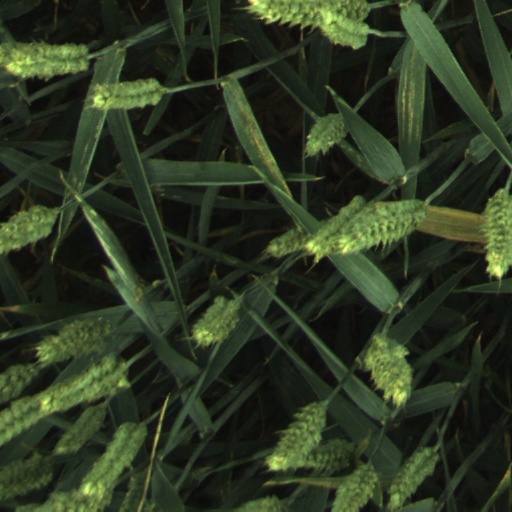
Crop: wheat